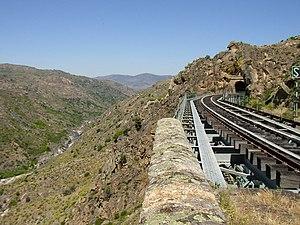
Le Parc naturel d'Arribes du Duero est une aire protégée à l'ouest de l'Espagne, qui couvre 106 105 hectares des provinces de Salamanque et Zamora, dans la communauté autonome de Castille-et-León, près de la frontière portugaise.